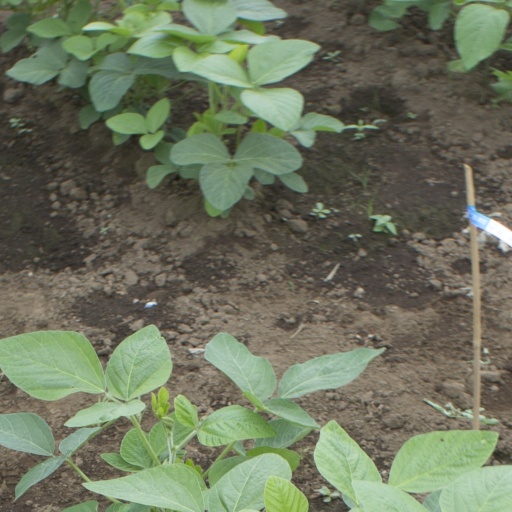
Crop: soybean